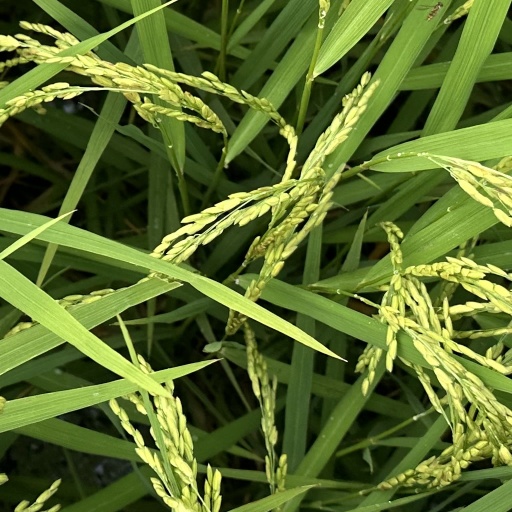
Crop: rice